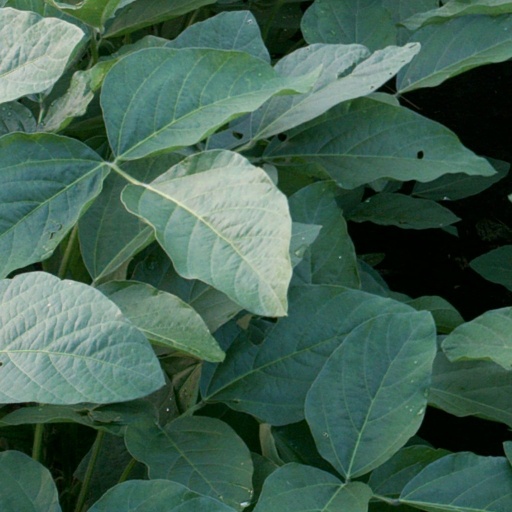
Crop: soybean